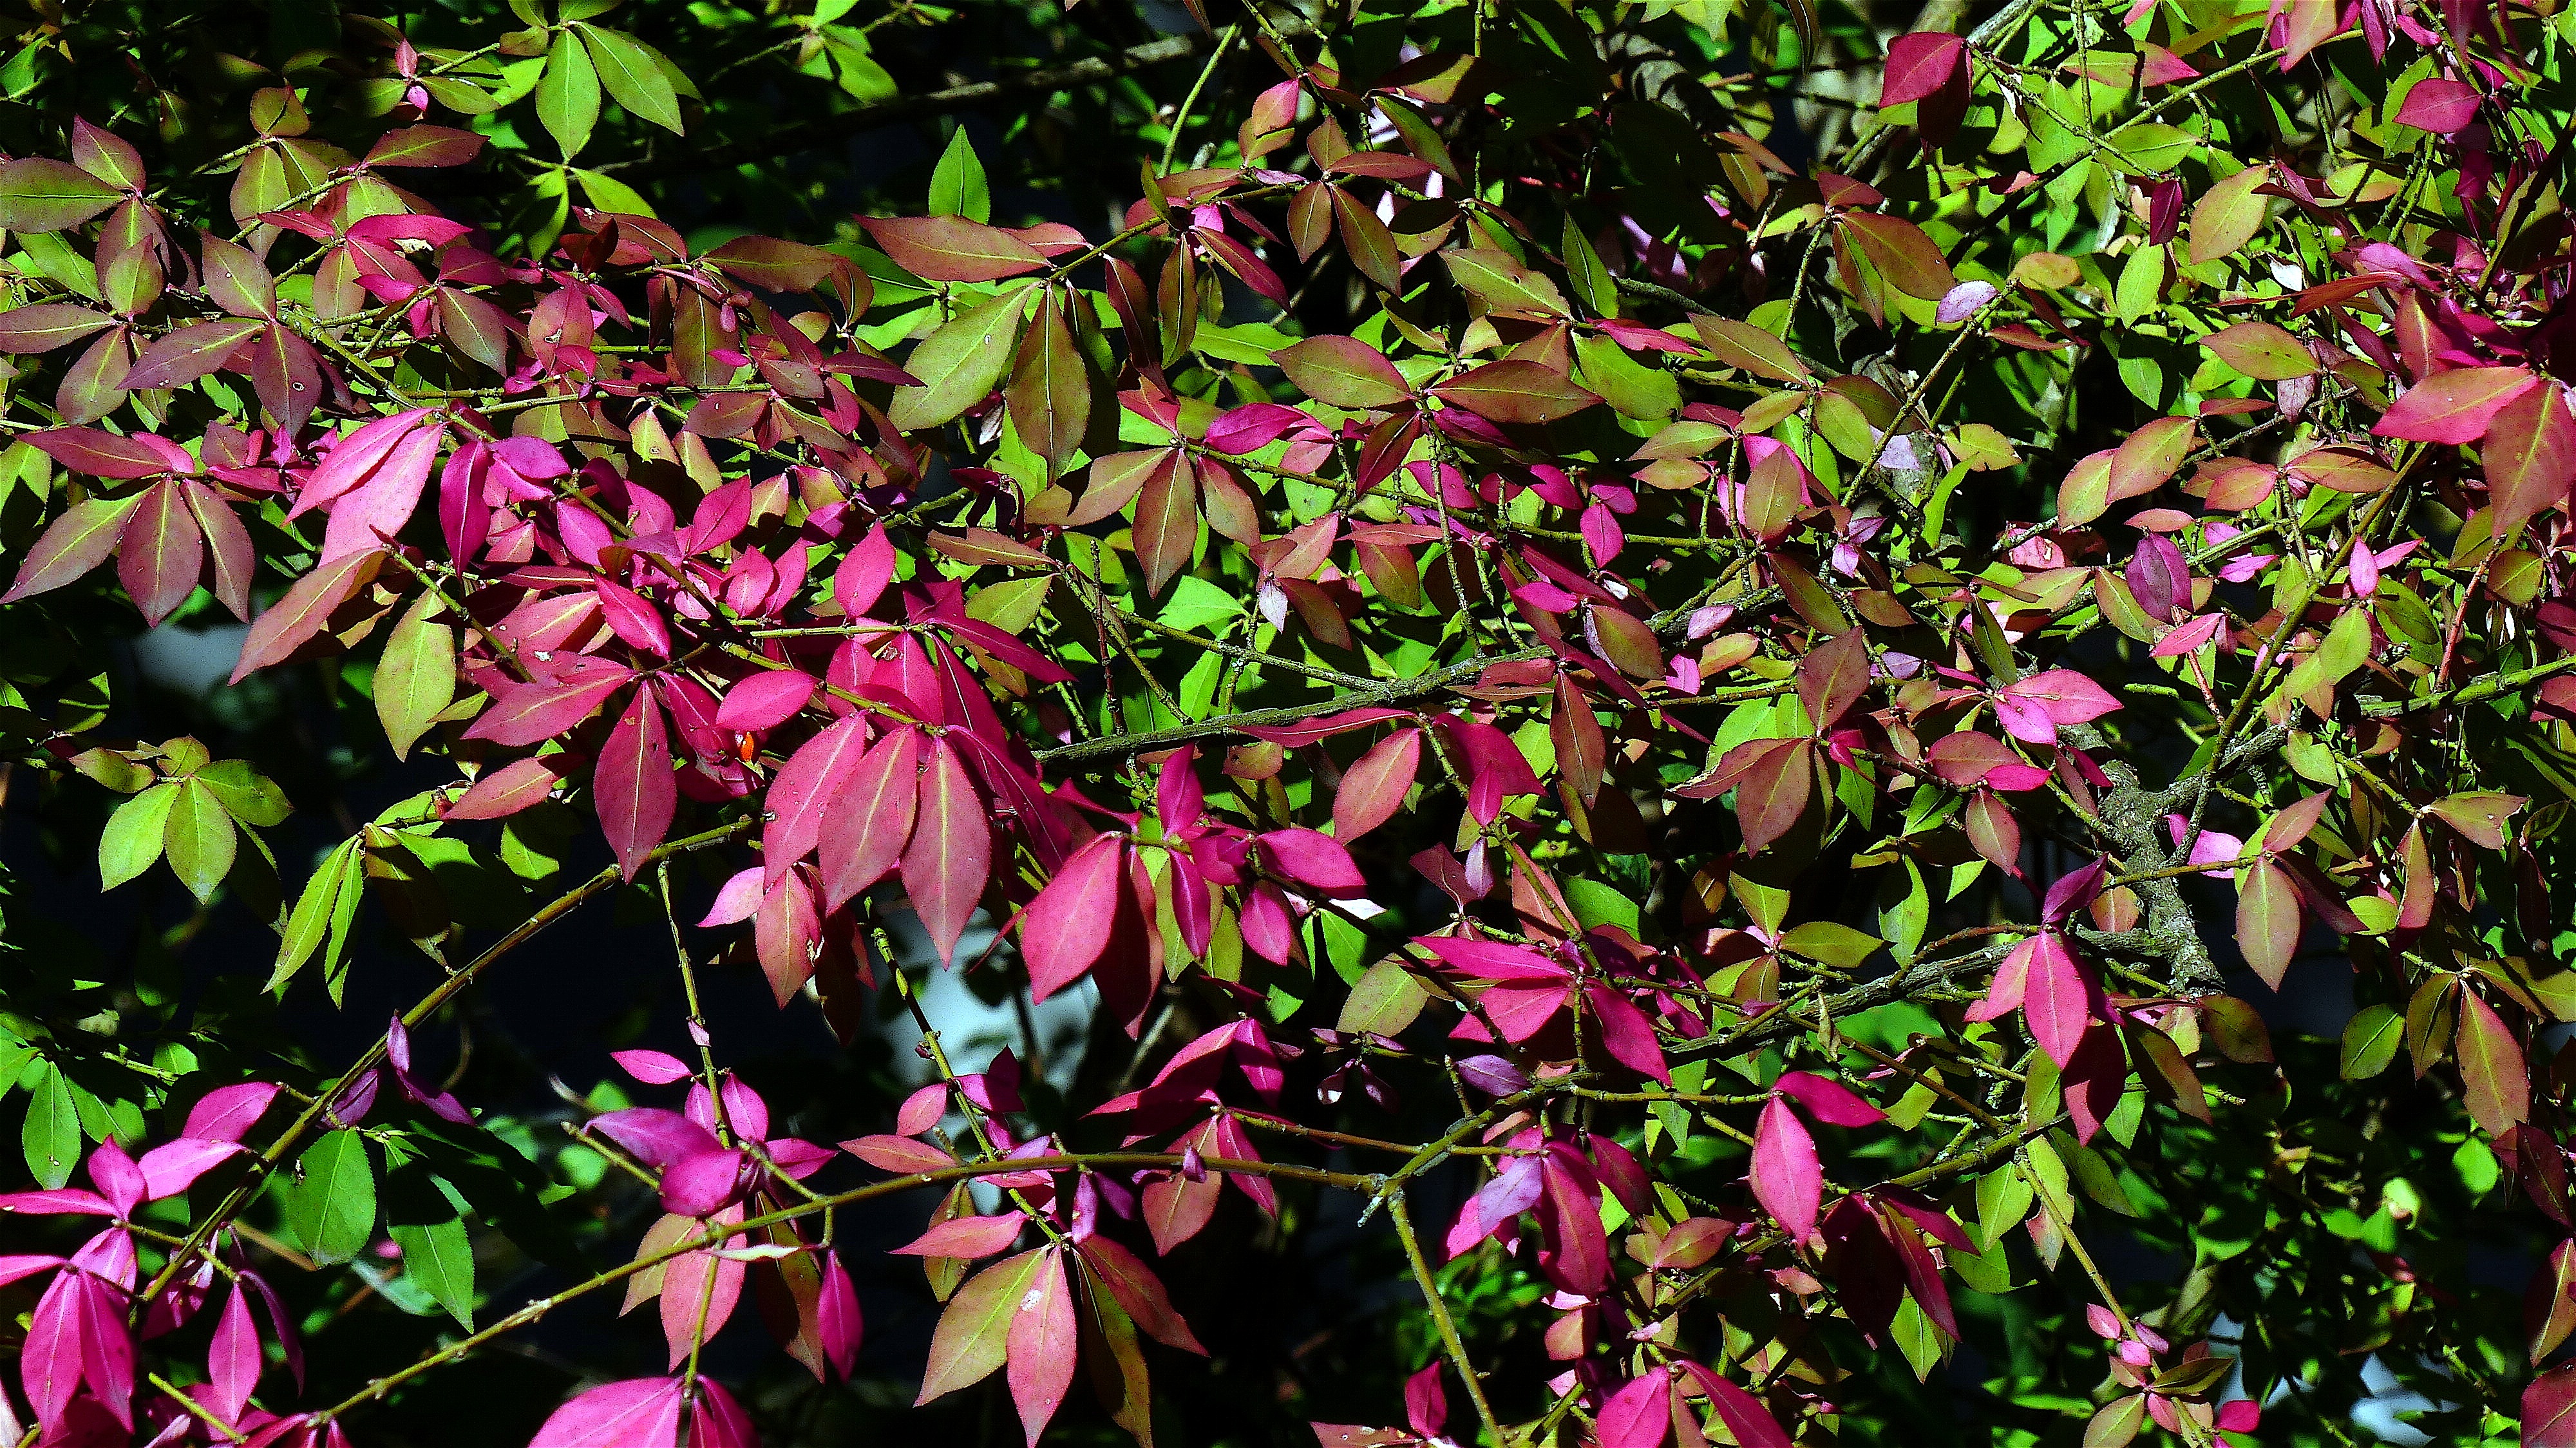
tree, blossom, plant, leaf, flower, red, autumn, botany, garden, flora, wildflower, leaves, shrub, fuchsia, fall color, fall foliage, golden autumn, flowering plant, woody plant, land plant